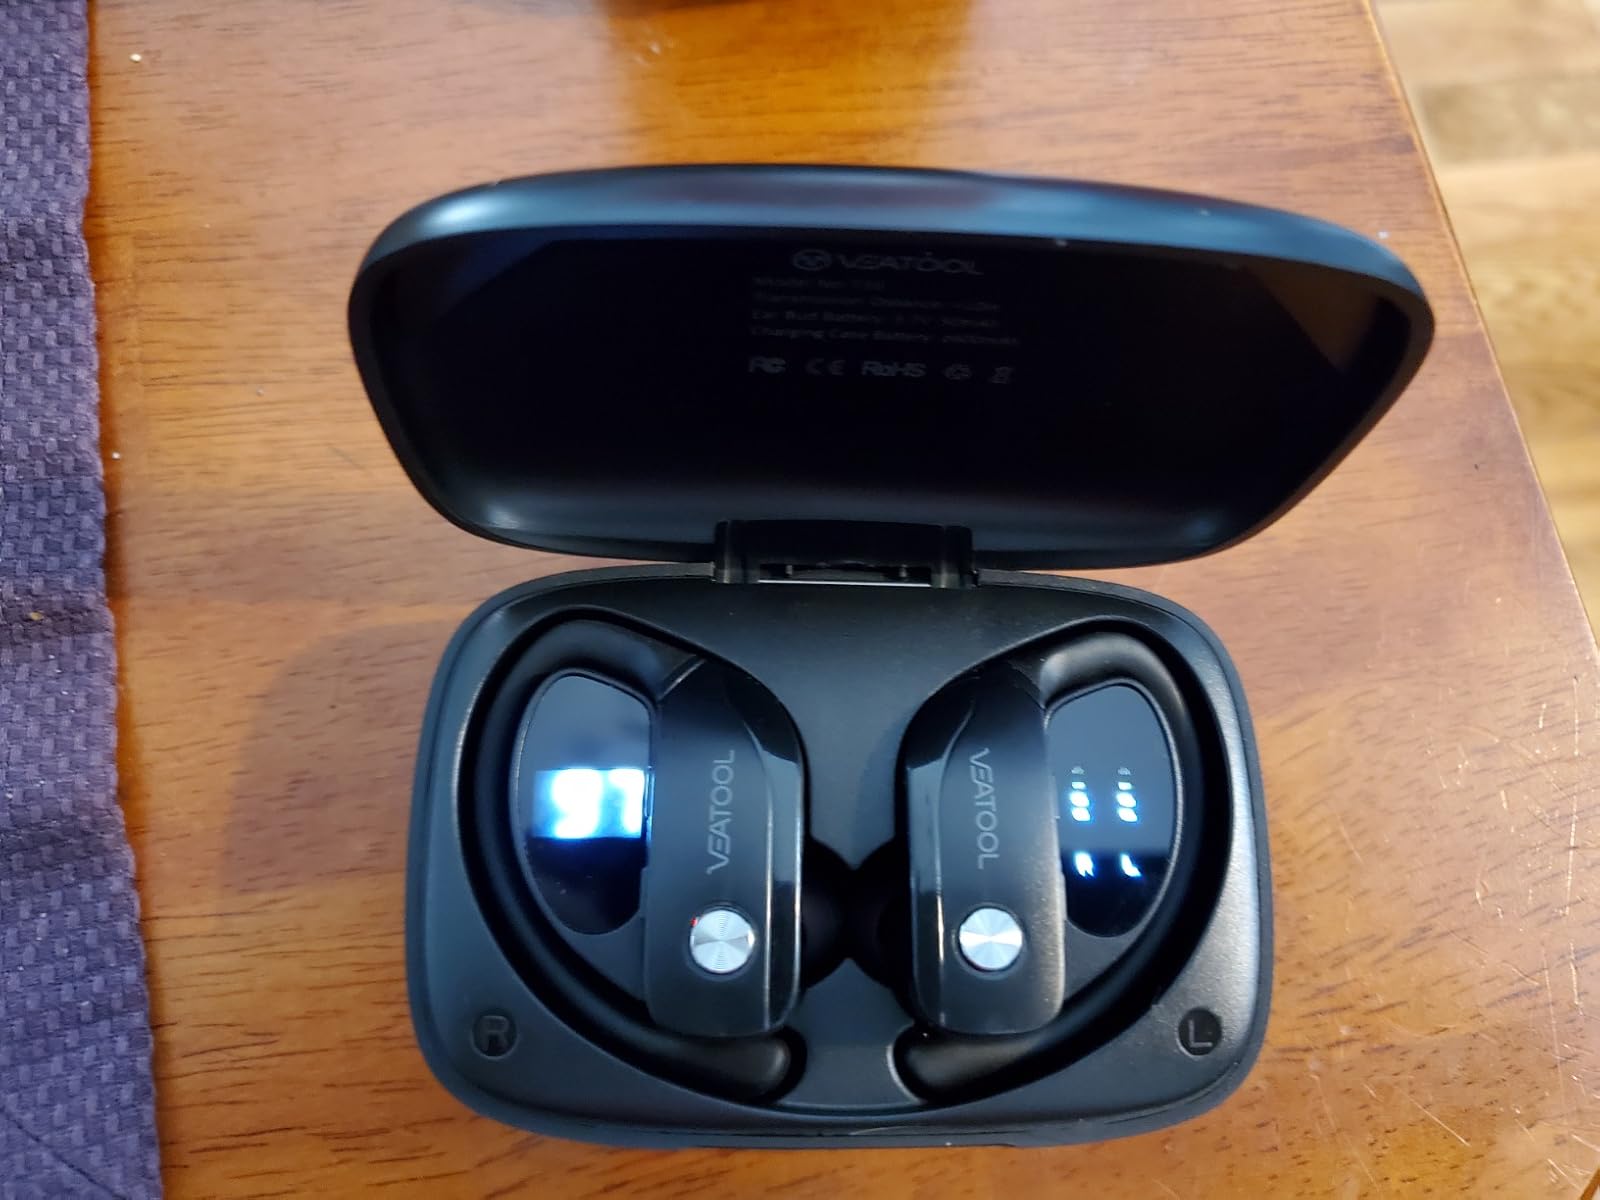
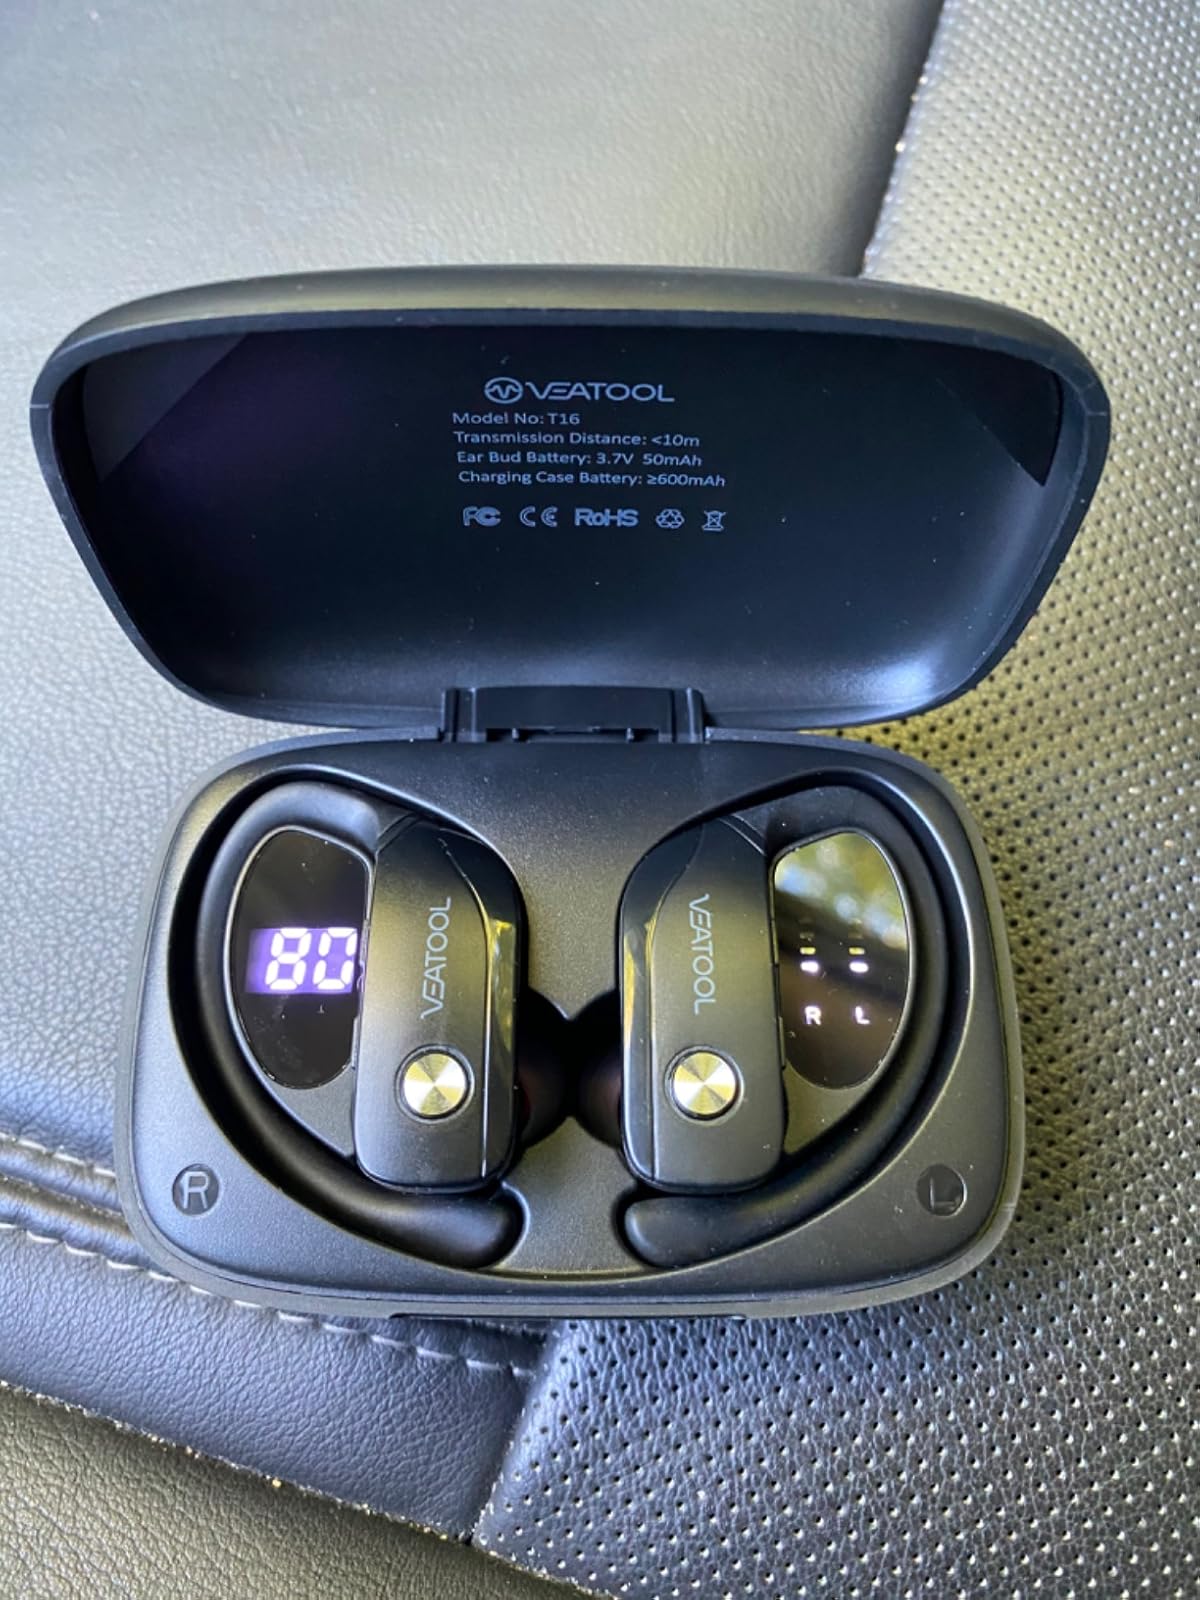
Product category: earbuds
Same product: no